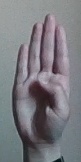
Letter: kaaf